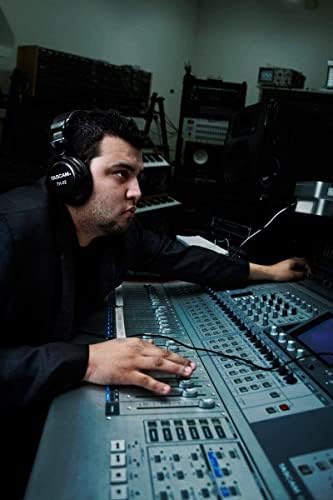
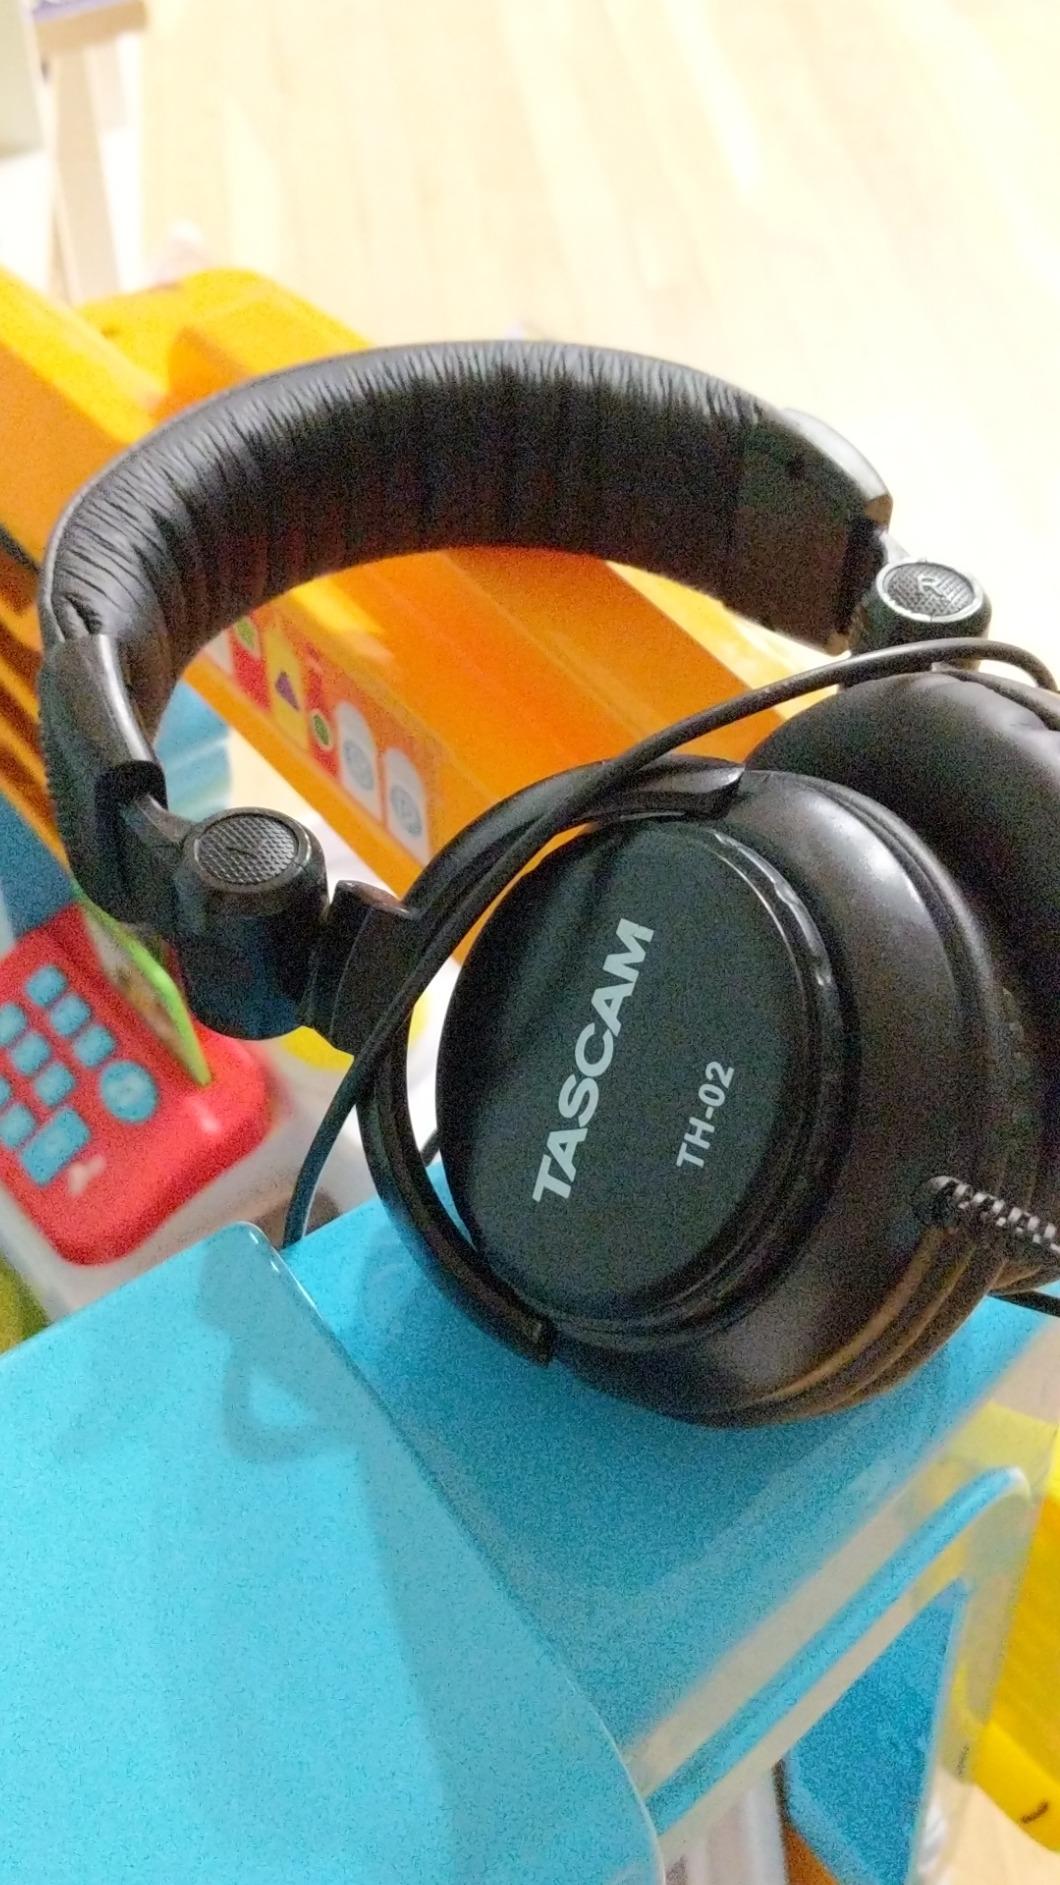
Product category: headphones
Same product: yes